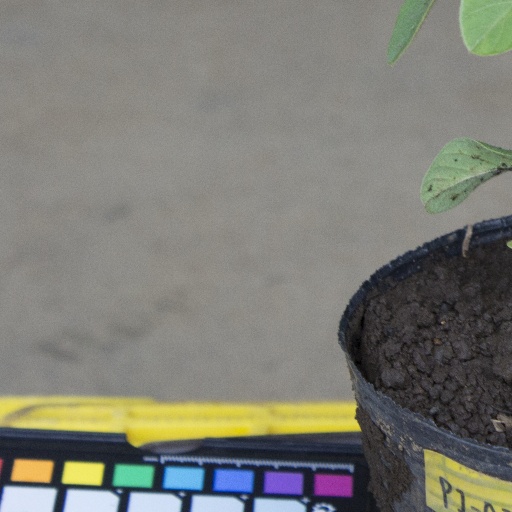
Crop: soybean